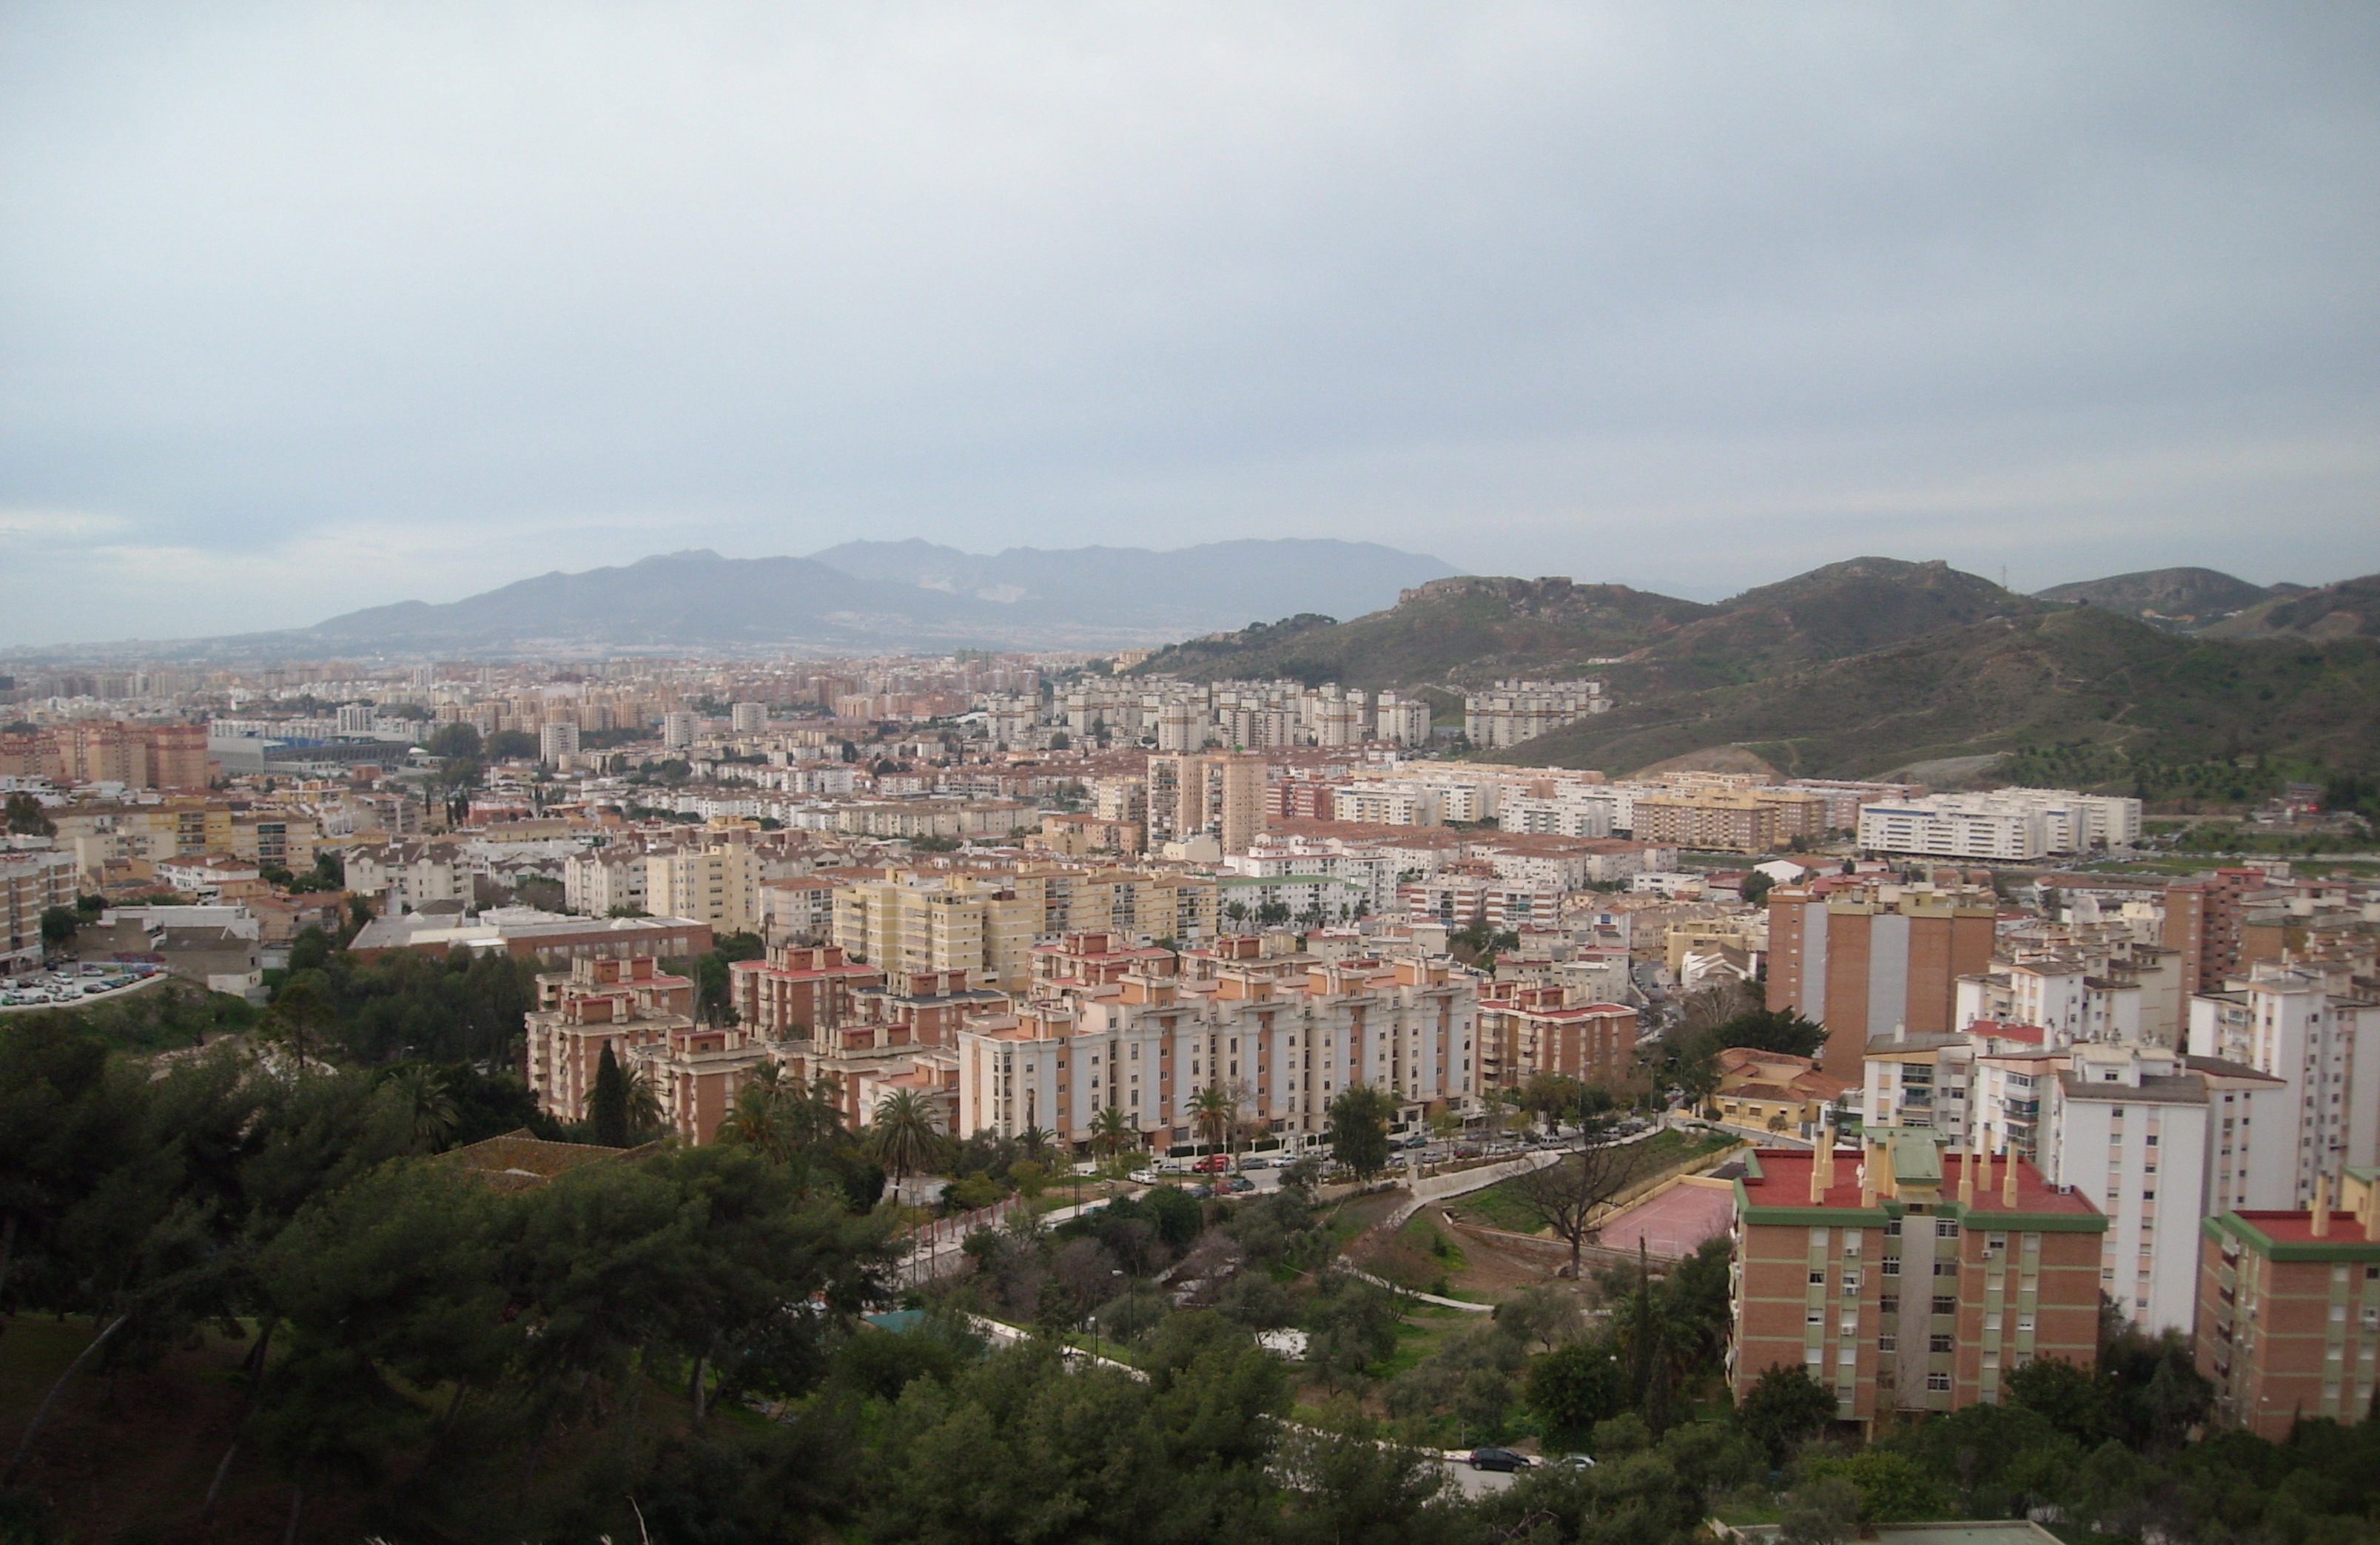
skyline, town, city, cityscape, panorama, village, spain, homes, andalusia, malaga, neighbourhood, costa del sol, aerial photography, residential area, geographical feature, human settlement